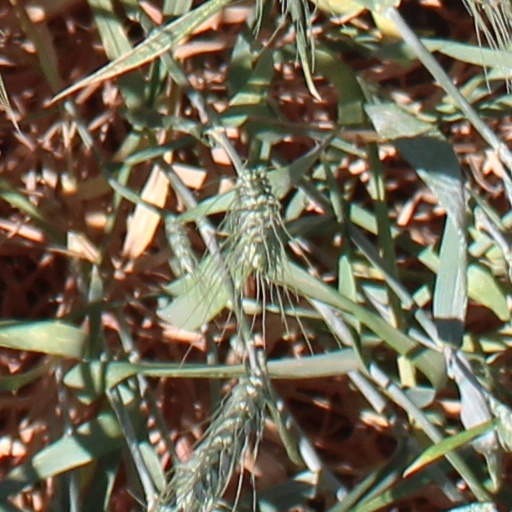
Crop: wheat